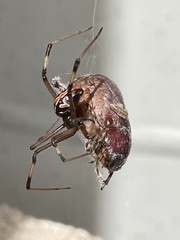
Species: Lactrodectus_hesperus